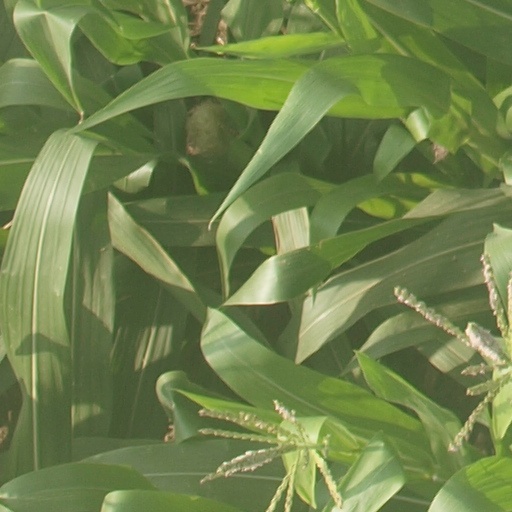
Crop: maize; corn